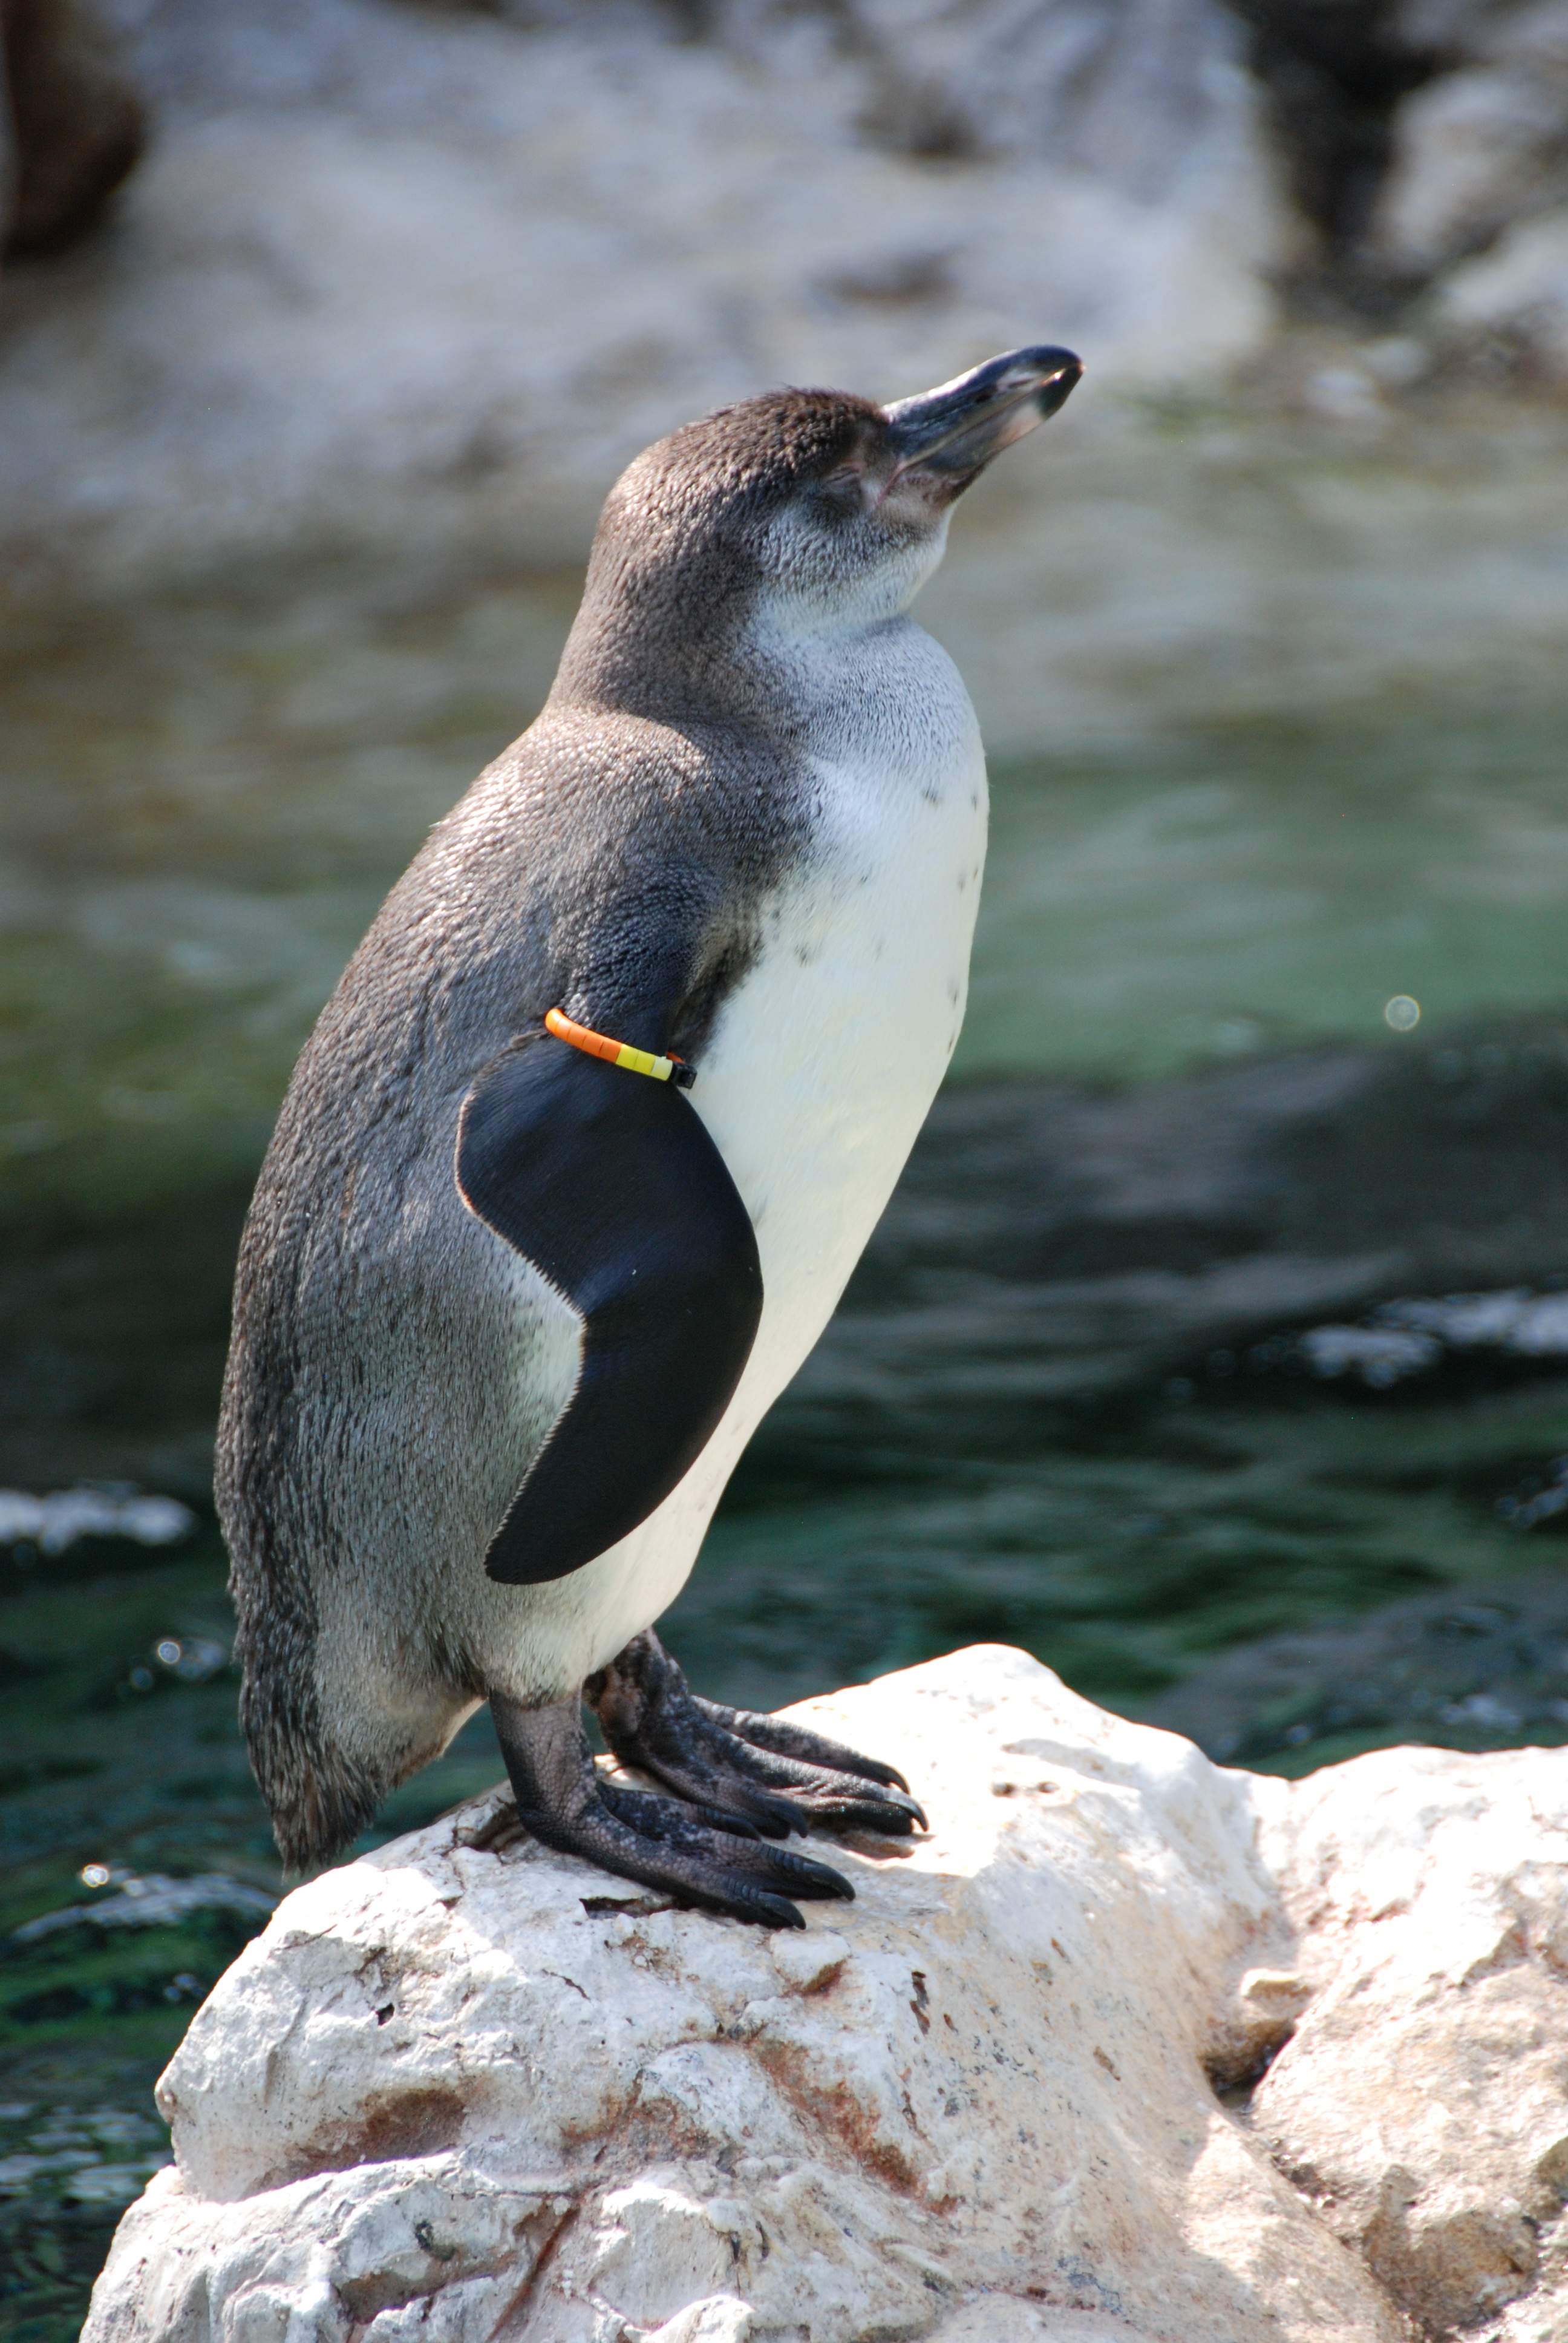
bird, wildlife, zoo, beak, fauna, penguin, vertebrate, flightless bird, diving bird